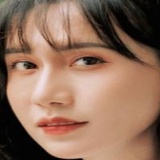
ca sĩ Lynk Lee